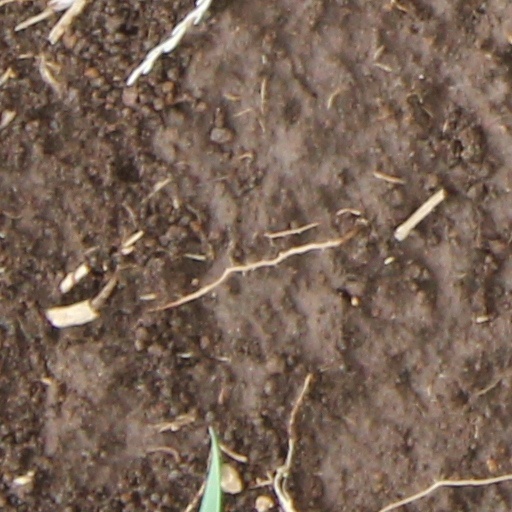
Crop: wheat